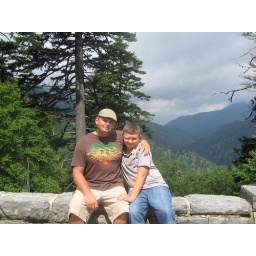
They've got the best seat in the house here !